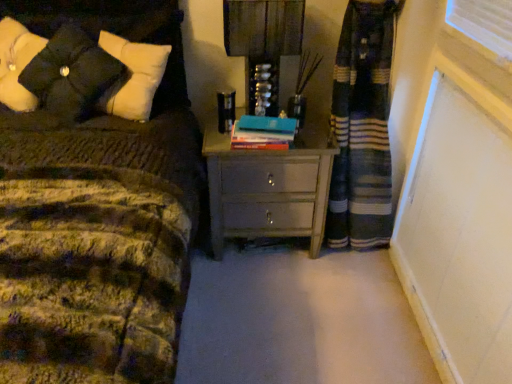
Question: Locate the matte gray chest of drawers at center in the image.
Answer: [(0.525, 0.487)]